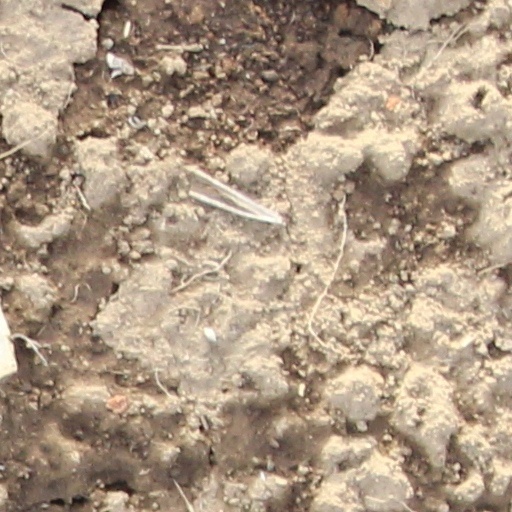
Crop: wheat